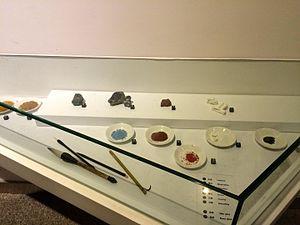
L'armée de terre cuite, ou armée d'argile, est un ensemble de près de huit mille statues de soldats et chevaux en terre cuite, représentant les troupes de Qin Shi Huang, le premier empereur de Chine. Elles représentent une forme d'art funéraire, car elles ont été enterrées dans les fosses du mausolée de l'empereur Qin, à proximité de la ville de Xi'an, dans le Shaanxi, en 210–209 av. J.-C. Cette « armée enterrée », dont les statues ont quasiment toutes un visage différent, était destinée à protéger l'empereur défunt.